Botanical and Horticultural Laboratory

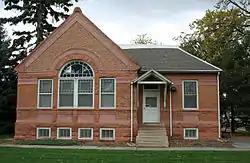
Building in 2010

The Botanical and Horticultural Laboratory on the Colorado State University campus on Fort Collins, Colorado was built in 1890. It was listed on the National Register of Historic Places in 1978. The building is now named Routt Hall.